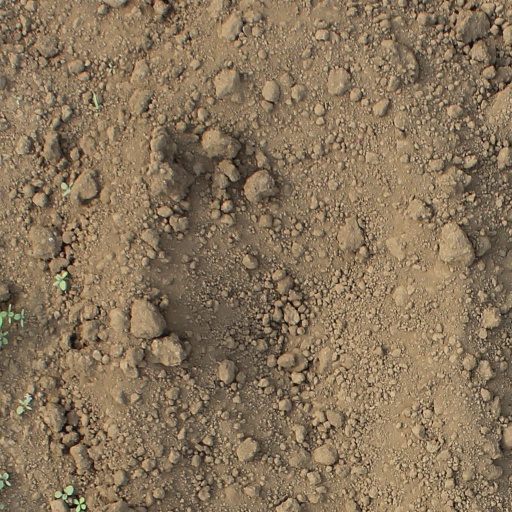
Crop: soybean